2012 British Touring Car Championship

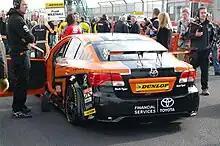
Frank Wrathall and his NGTC Toyota Avensis scored his debut win during the final race of the season.

Prior to the event, Thorney Motorsport announce that, due to lack of funds for both racing and development of their new NGTC Insignia, they were not going to take part at Thruxton. A damp qualifying gave Andrew Jordan and Pirtek their first pole of 2012. But, Saturday success would not convert into Sunday glory as a very wet race one saw Jordan slide into Jason Plato at the first turn, sending Jordan into the wall and out of the race. The race came to an abrupt end, when Liam Griffin crashed his car at turn one, causing a red flag. Mat Jackson therefore took his second win of the season, ahead of Dave Newsham and a recovering Plato. Weather condition had worsened for race two and was therefore started behind the safety car. It was Gordon Shedden who mastered the weather to come through the field to score his third win of the season. By the final race of the day, the condition had significantly improved, but it was still Shedden at the front leading home his teammate for a Honda one-two. All three fastest lap points at Thruxton went to Shedden, showing his speed in the tricky conditions.